Alexios Apokaukos

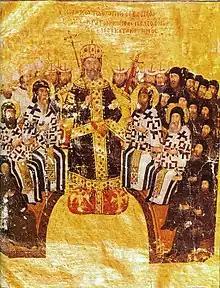
Emperor John VI Kantakouzenos (r. 1347–1354), Apokaukos's patron and victim of his protégé's ambition

Once back in the city, however, the Patriarch and Apokaukos seized power. Kantakouzenos's family and friends were imprisoned (Kantakouzenos's mother Theodora would eventually die in prison) and the Patriarch was declared regent, while Anna named Apokaukos as urban prefect ("eparchos") of Constantinople.